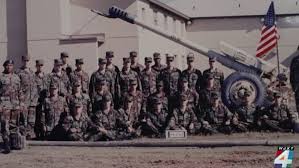
Label: D-30